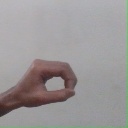
अक्षर: औ